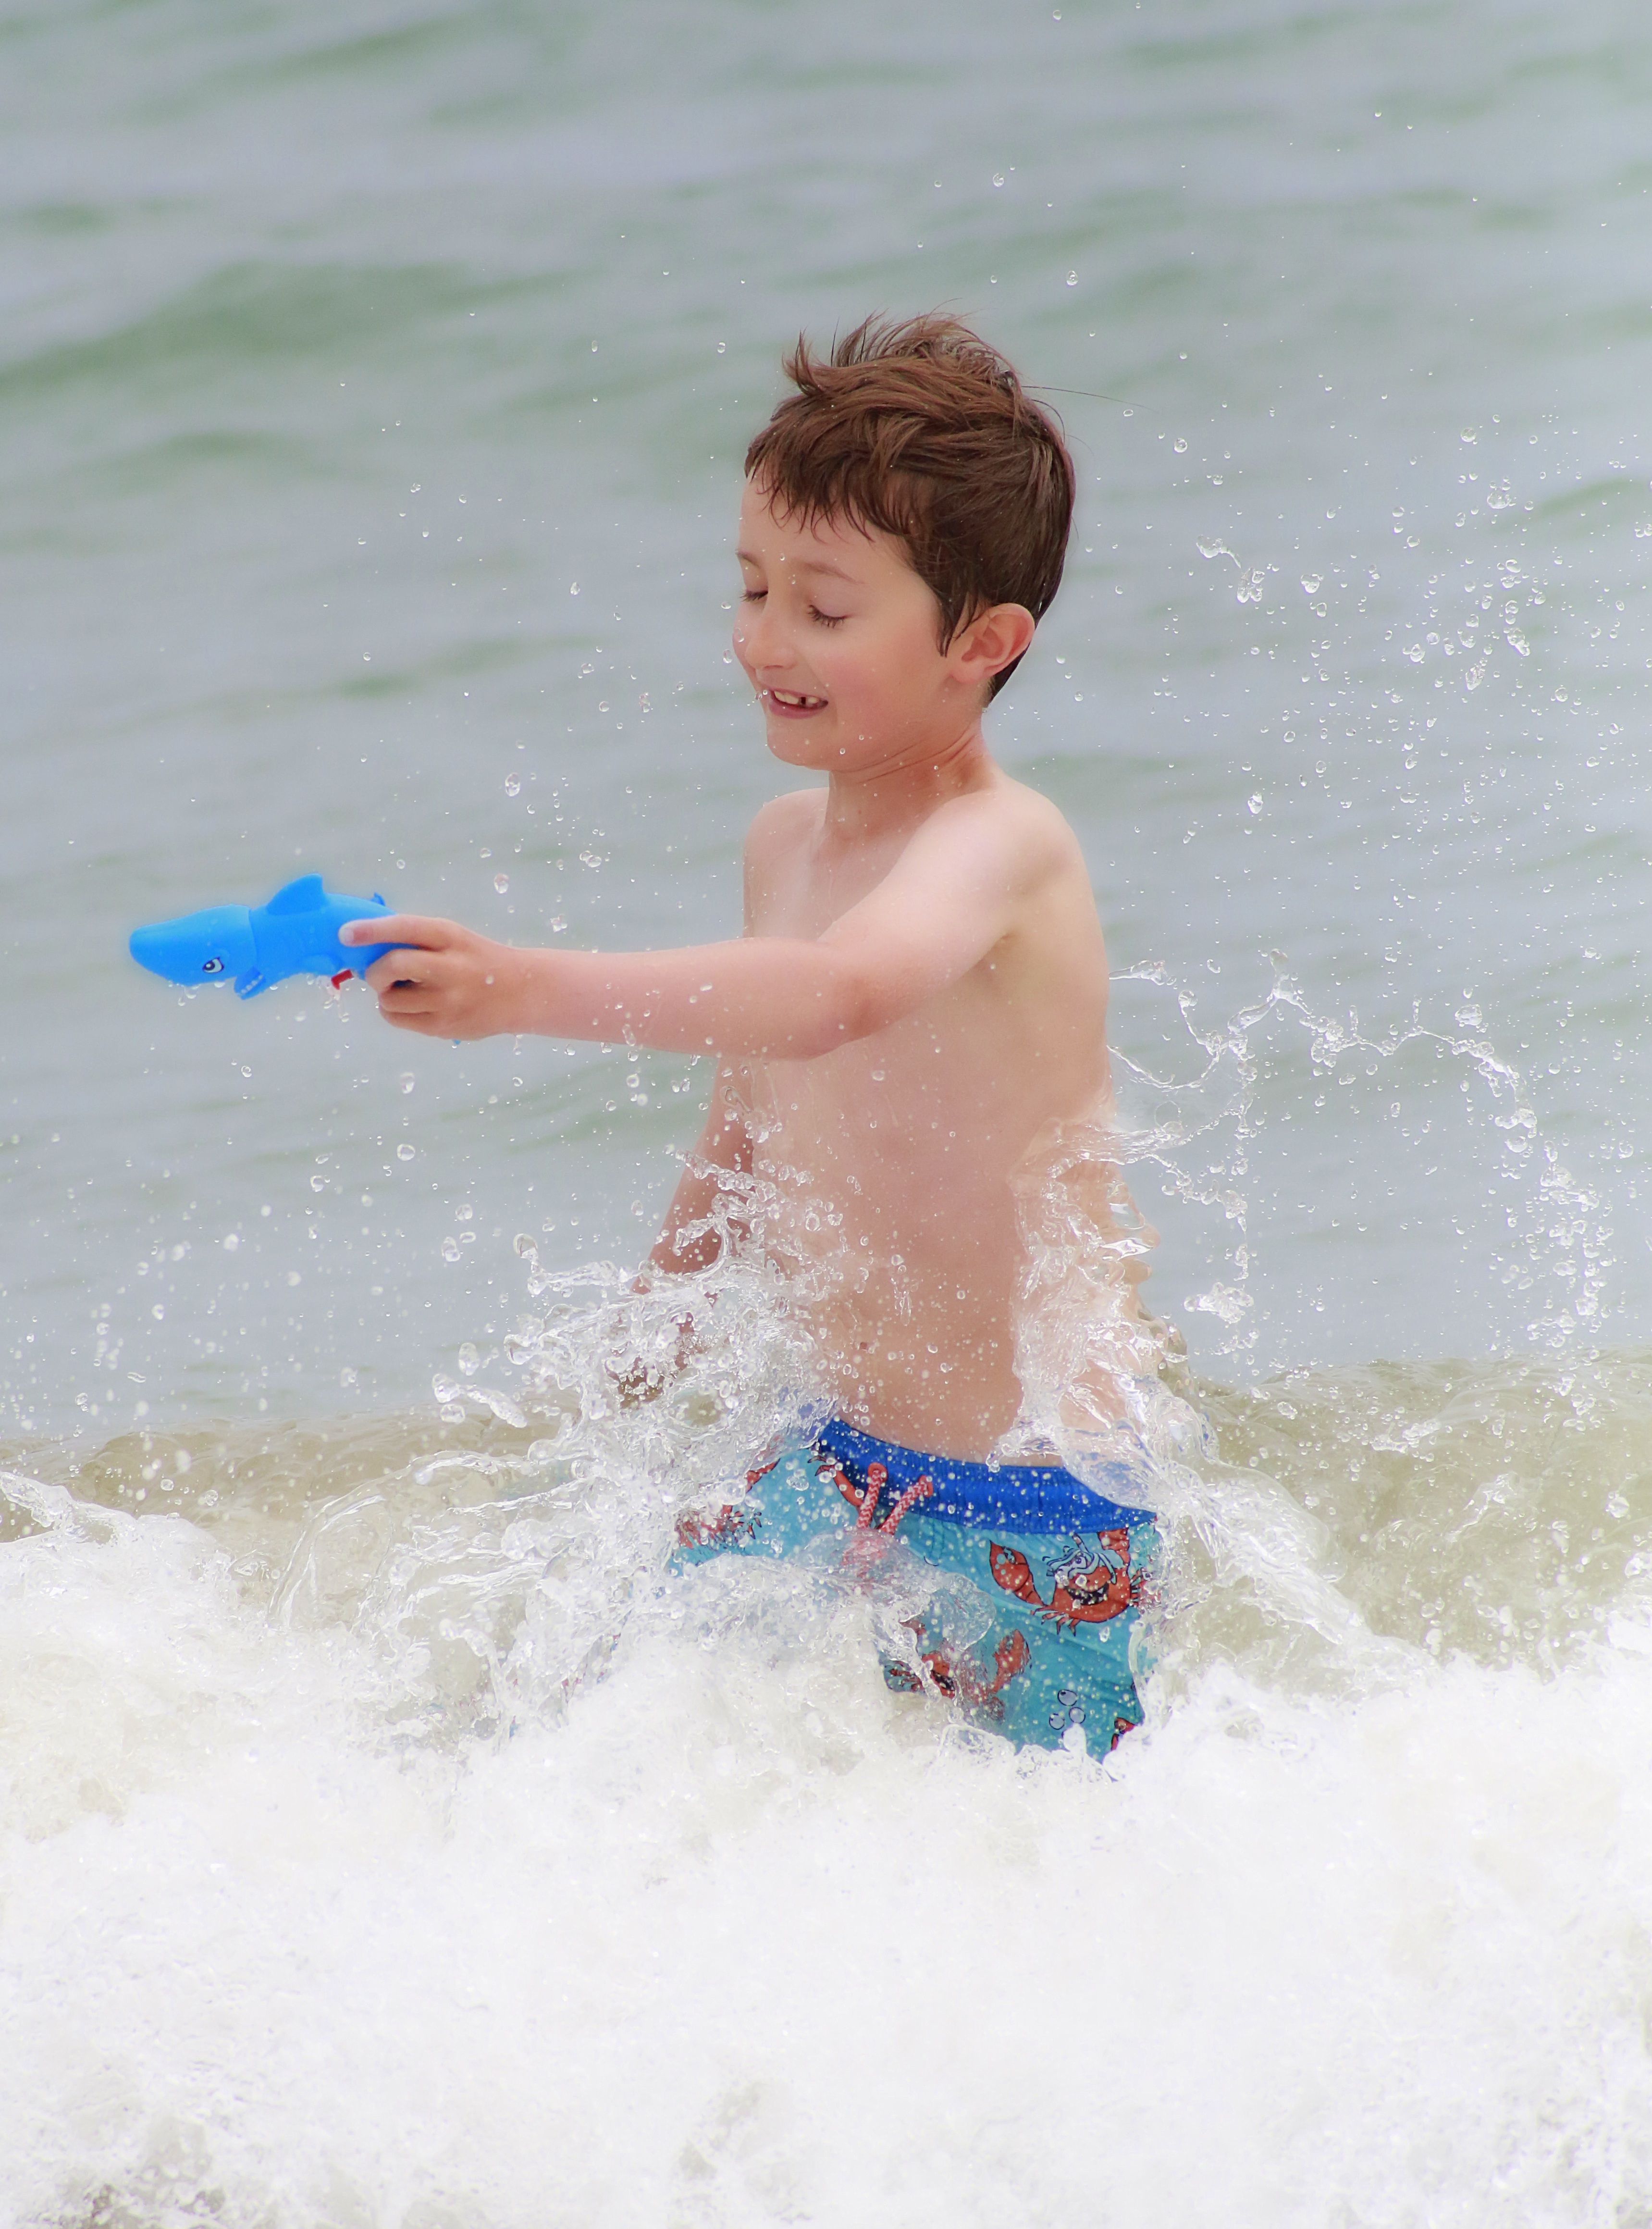
beach, sea, water, sand, ocean, play, wave, summer, vacation, child, childhood, season, fun, toddler, games, beach game, pushover, foot in the water, wind wave